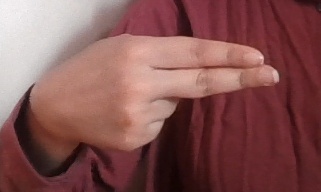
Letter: ain